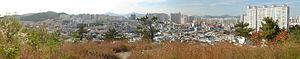
Les importantes villes de Corée du Sud possèdent une autonomie équivalente à celle de leurs provinces. Séoul, la plus grande ville et capitale, est nommée teukbyeolsi, tandis que les six autres plus grandes villes sont nommées gwangyeoksi. Les autres villes sont nommées si et sont sous juridiction provinciale. Les chiffres donnés sont ceux des recensements de 2000, 2005, 2010 et 2015.